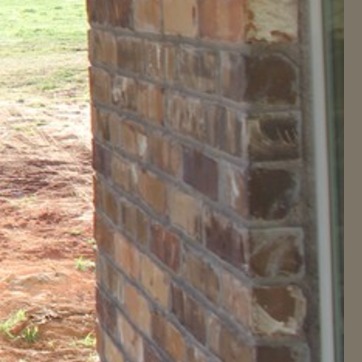
Material: brick